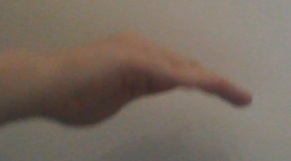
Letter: haa